Phil Stacey

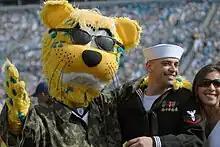
Stacey with the Jacksonville Jaguars mascot Jaxson de Ville, November 2007

Stacey graduated from Wichita Northwest High School in Wichita, Kansas in 1997. He attended Lee University in Cleveland, Tennessee. He holds a degree in vocal performance from Lee, where he was a member of one of its auditioned choirs, Lee Singers, and part of that choir's internally selected traveling ensemble, Second Edition. He was eliminated from "American Idol" along with Chris Richardson in the top six results episode; no one had been eliminated the week before.